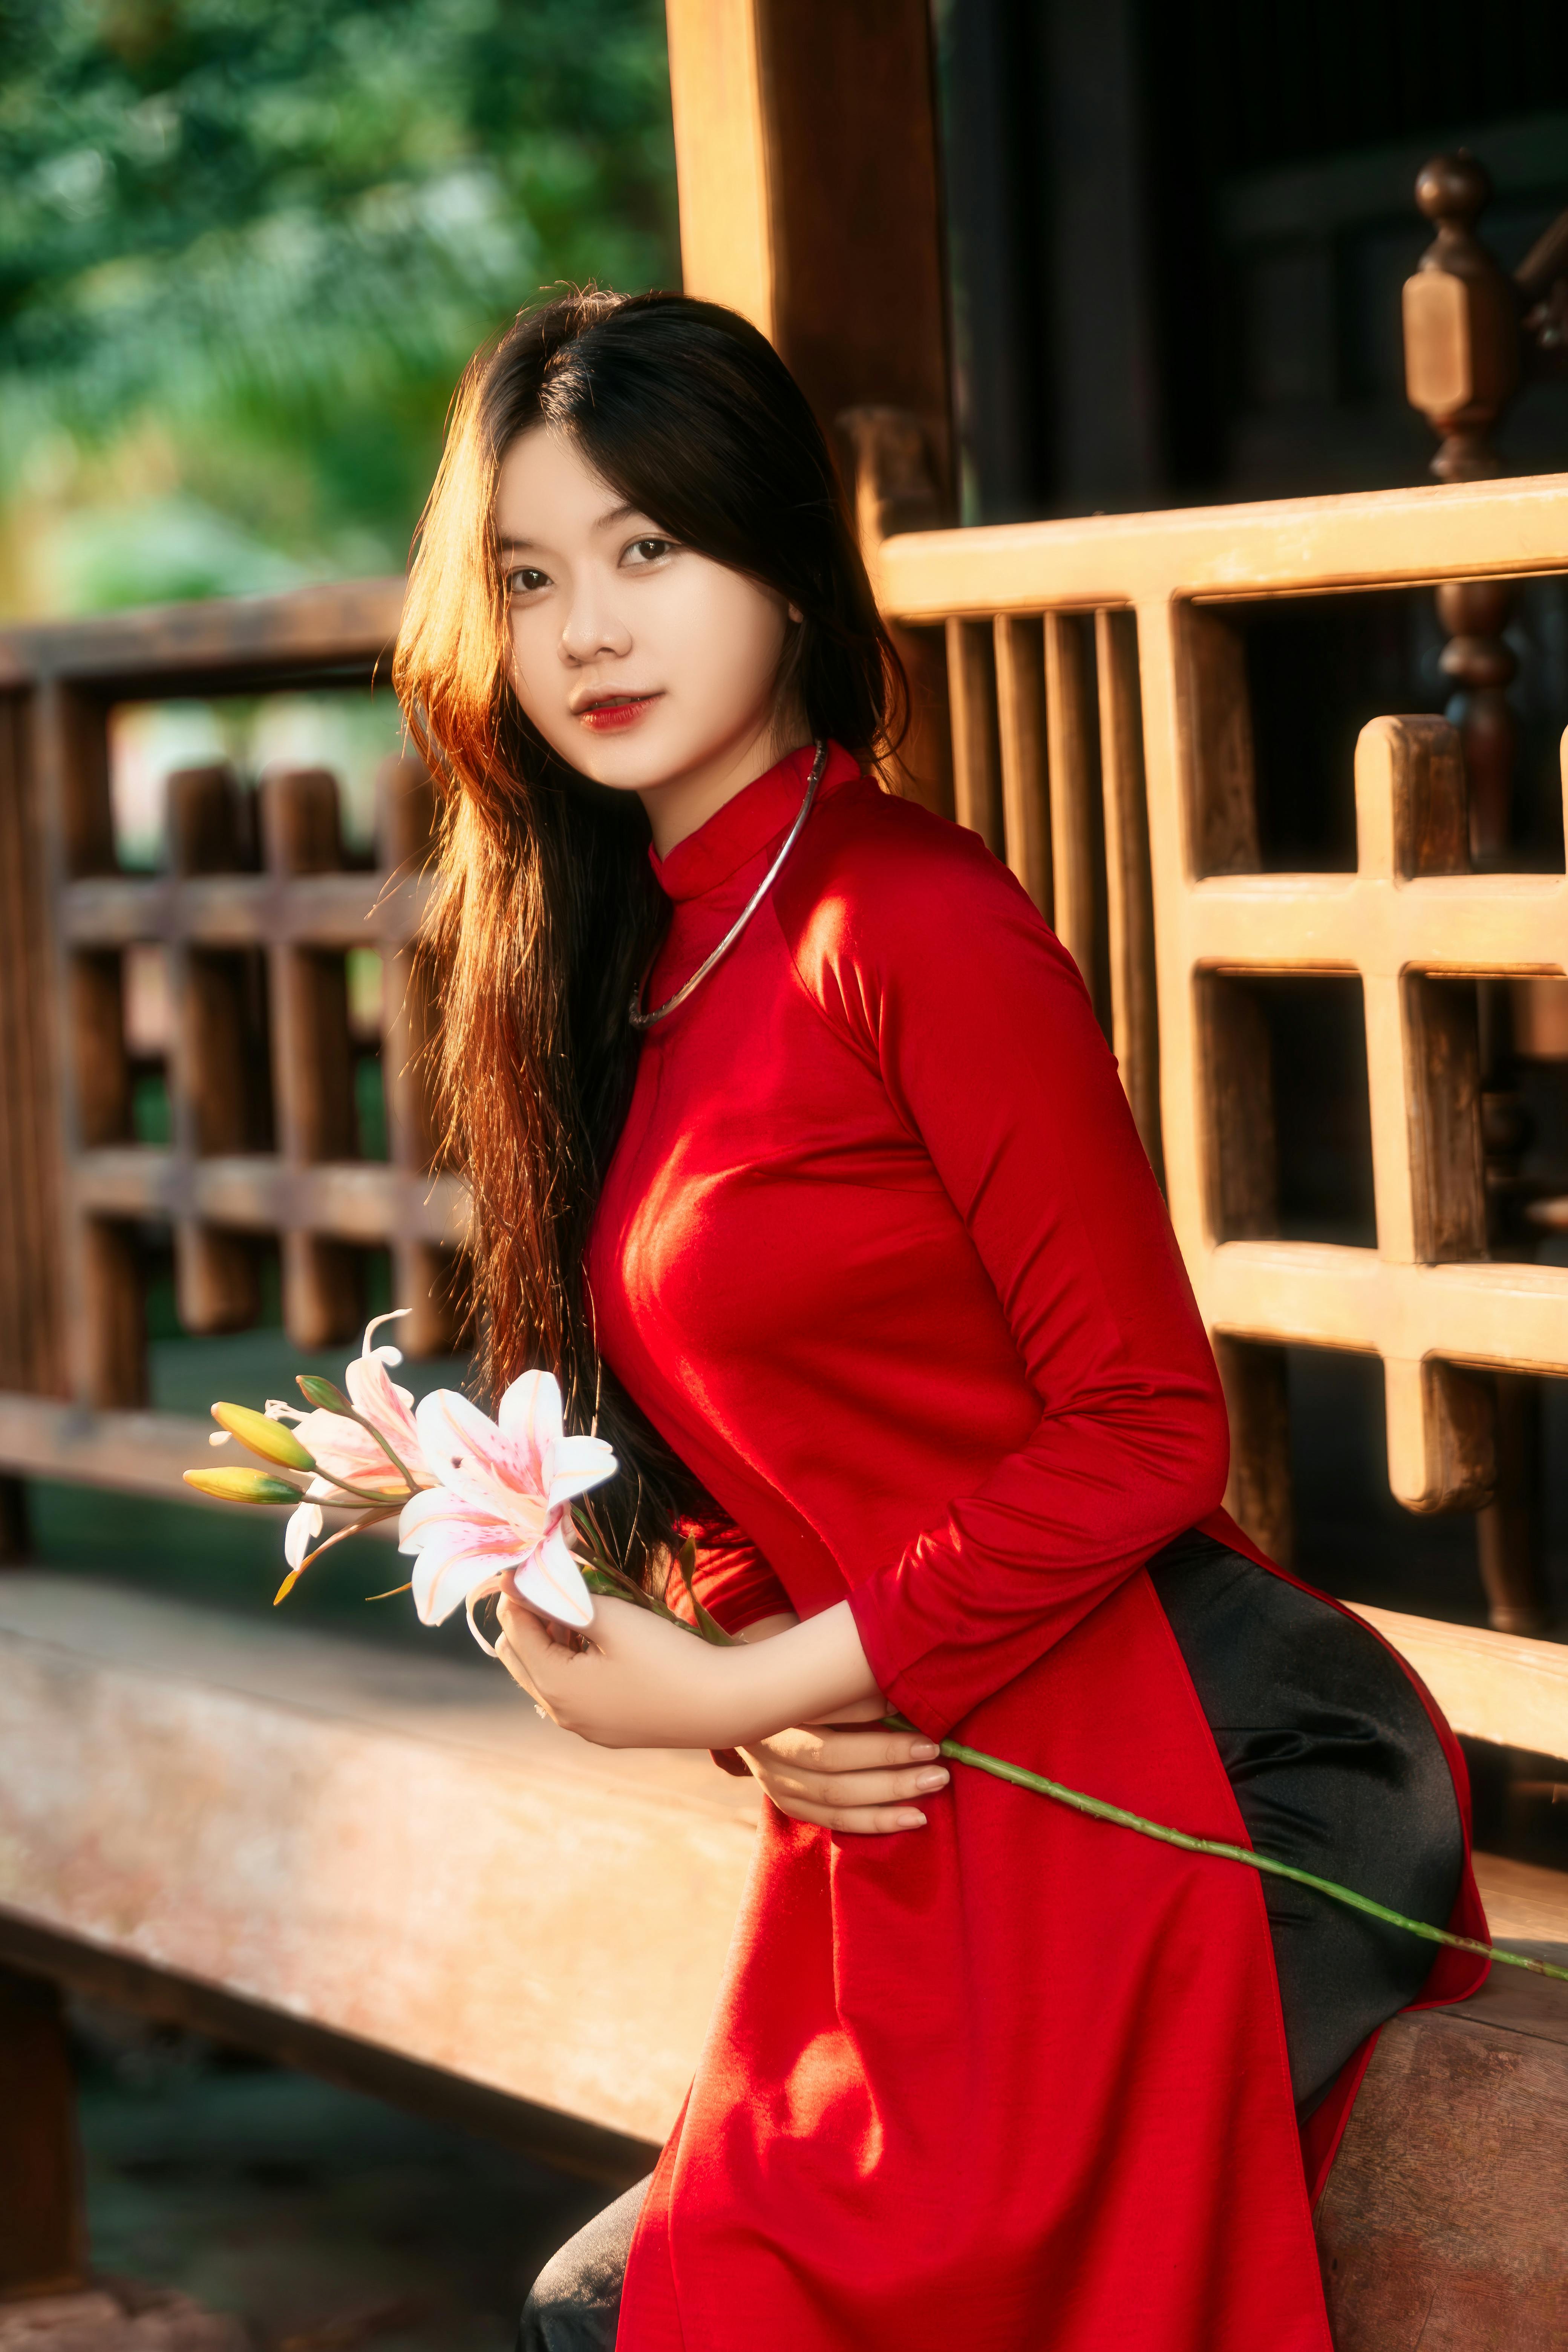
woman, flower, sleeve, plant, thigh, petal, red, happy, formal wear, waist, fashion design, long hair, jewellery, human leg, event, necklace, peach, brown hair, japanese idol, magenta, flower arranging, uniform, sitting, carmine, floral design, abdomen, hime cut, costume, floristry, tradition, portrait photography, photo shoot, fashion model, bouquet, cosplay